Island Macaskin

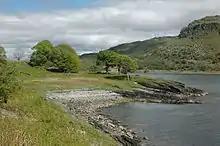
The east coast of Island Macaskin

The island is long and narrow, aligned southwest–northeast, parallel to the nearby shore of the mainland. It is basically a ridge, with the west being higher than the east. The western side is dominated by the steep sides to the islands central ridge that reaches a height of . A line of skerries extend from the south of the island into the Sound of Jura.